Tripoli, Lebanon

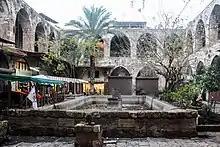
The Soap Khan of Tripoli Lebanon

When Tripoli was visited by Ibn Batutah in 1355, he described the newly rebuilt Mamluk city. "Traversed by water-channels and full of’ gardens", he writes, "the houses are newly built. The sea lies two leagues distant, and the ruins of the old town are seen on the sea-shore. It was taken by the Franks, but al-Malik ath-Tháhir (Qala’un) retook it from them, and then laid the place in ruins and built the present town. There are fine baths here.’’